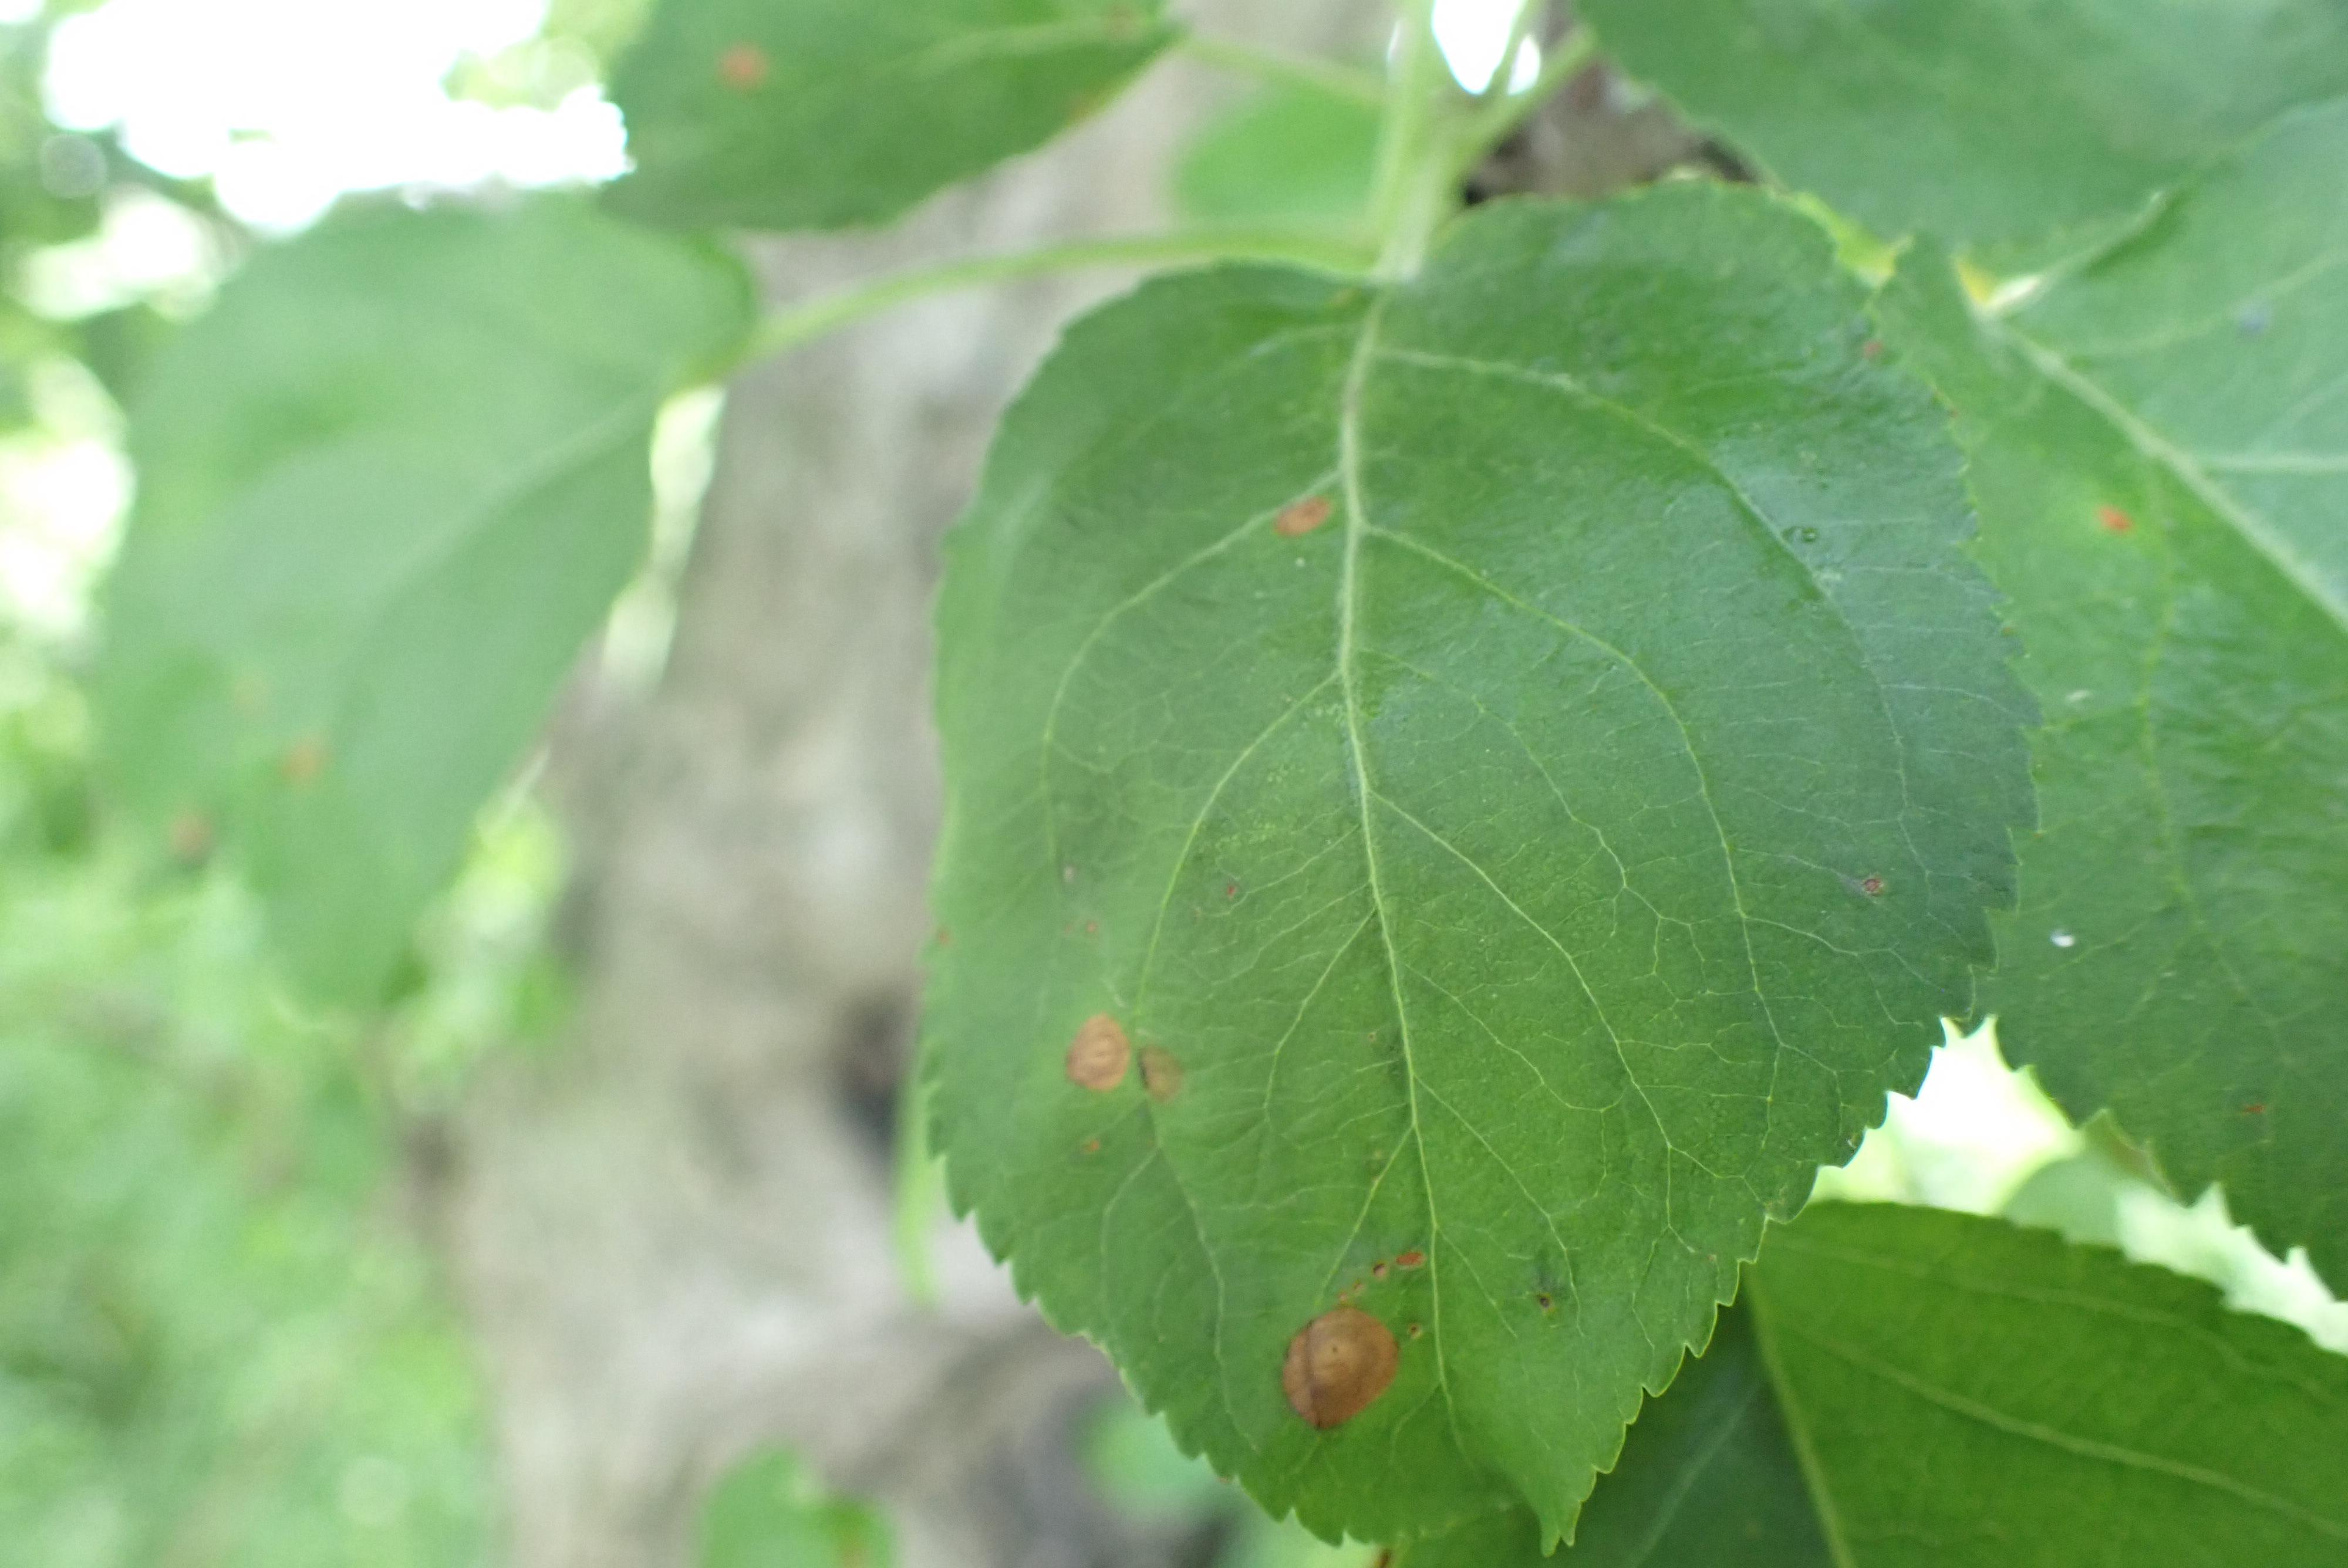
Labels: frog_eye_leaf_spot